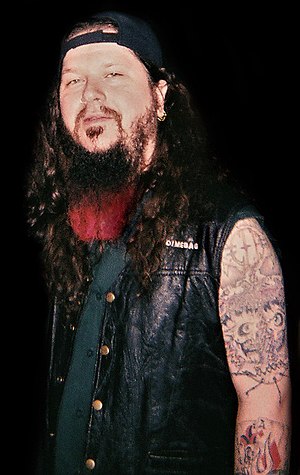
Dimebag Darrell
Dimebag Darrell Abbott
Dimebag Darrell Abbott, også kendt som "Diamond" Darrell, "Dimebag" Darrell, eller blot "dime", født Darrell Lance Abbott var leadguitarist i heavy metal bandet Pantera. Da Pantera blev opløst i 2003 oprettede han gruppen Damageplan sammen med broderen Vinnie Paul Abbott.